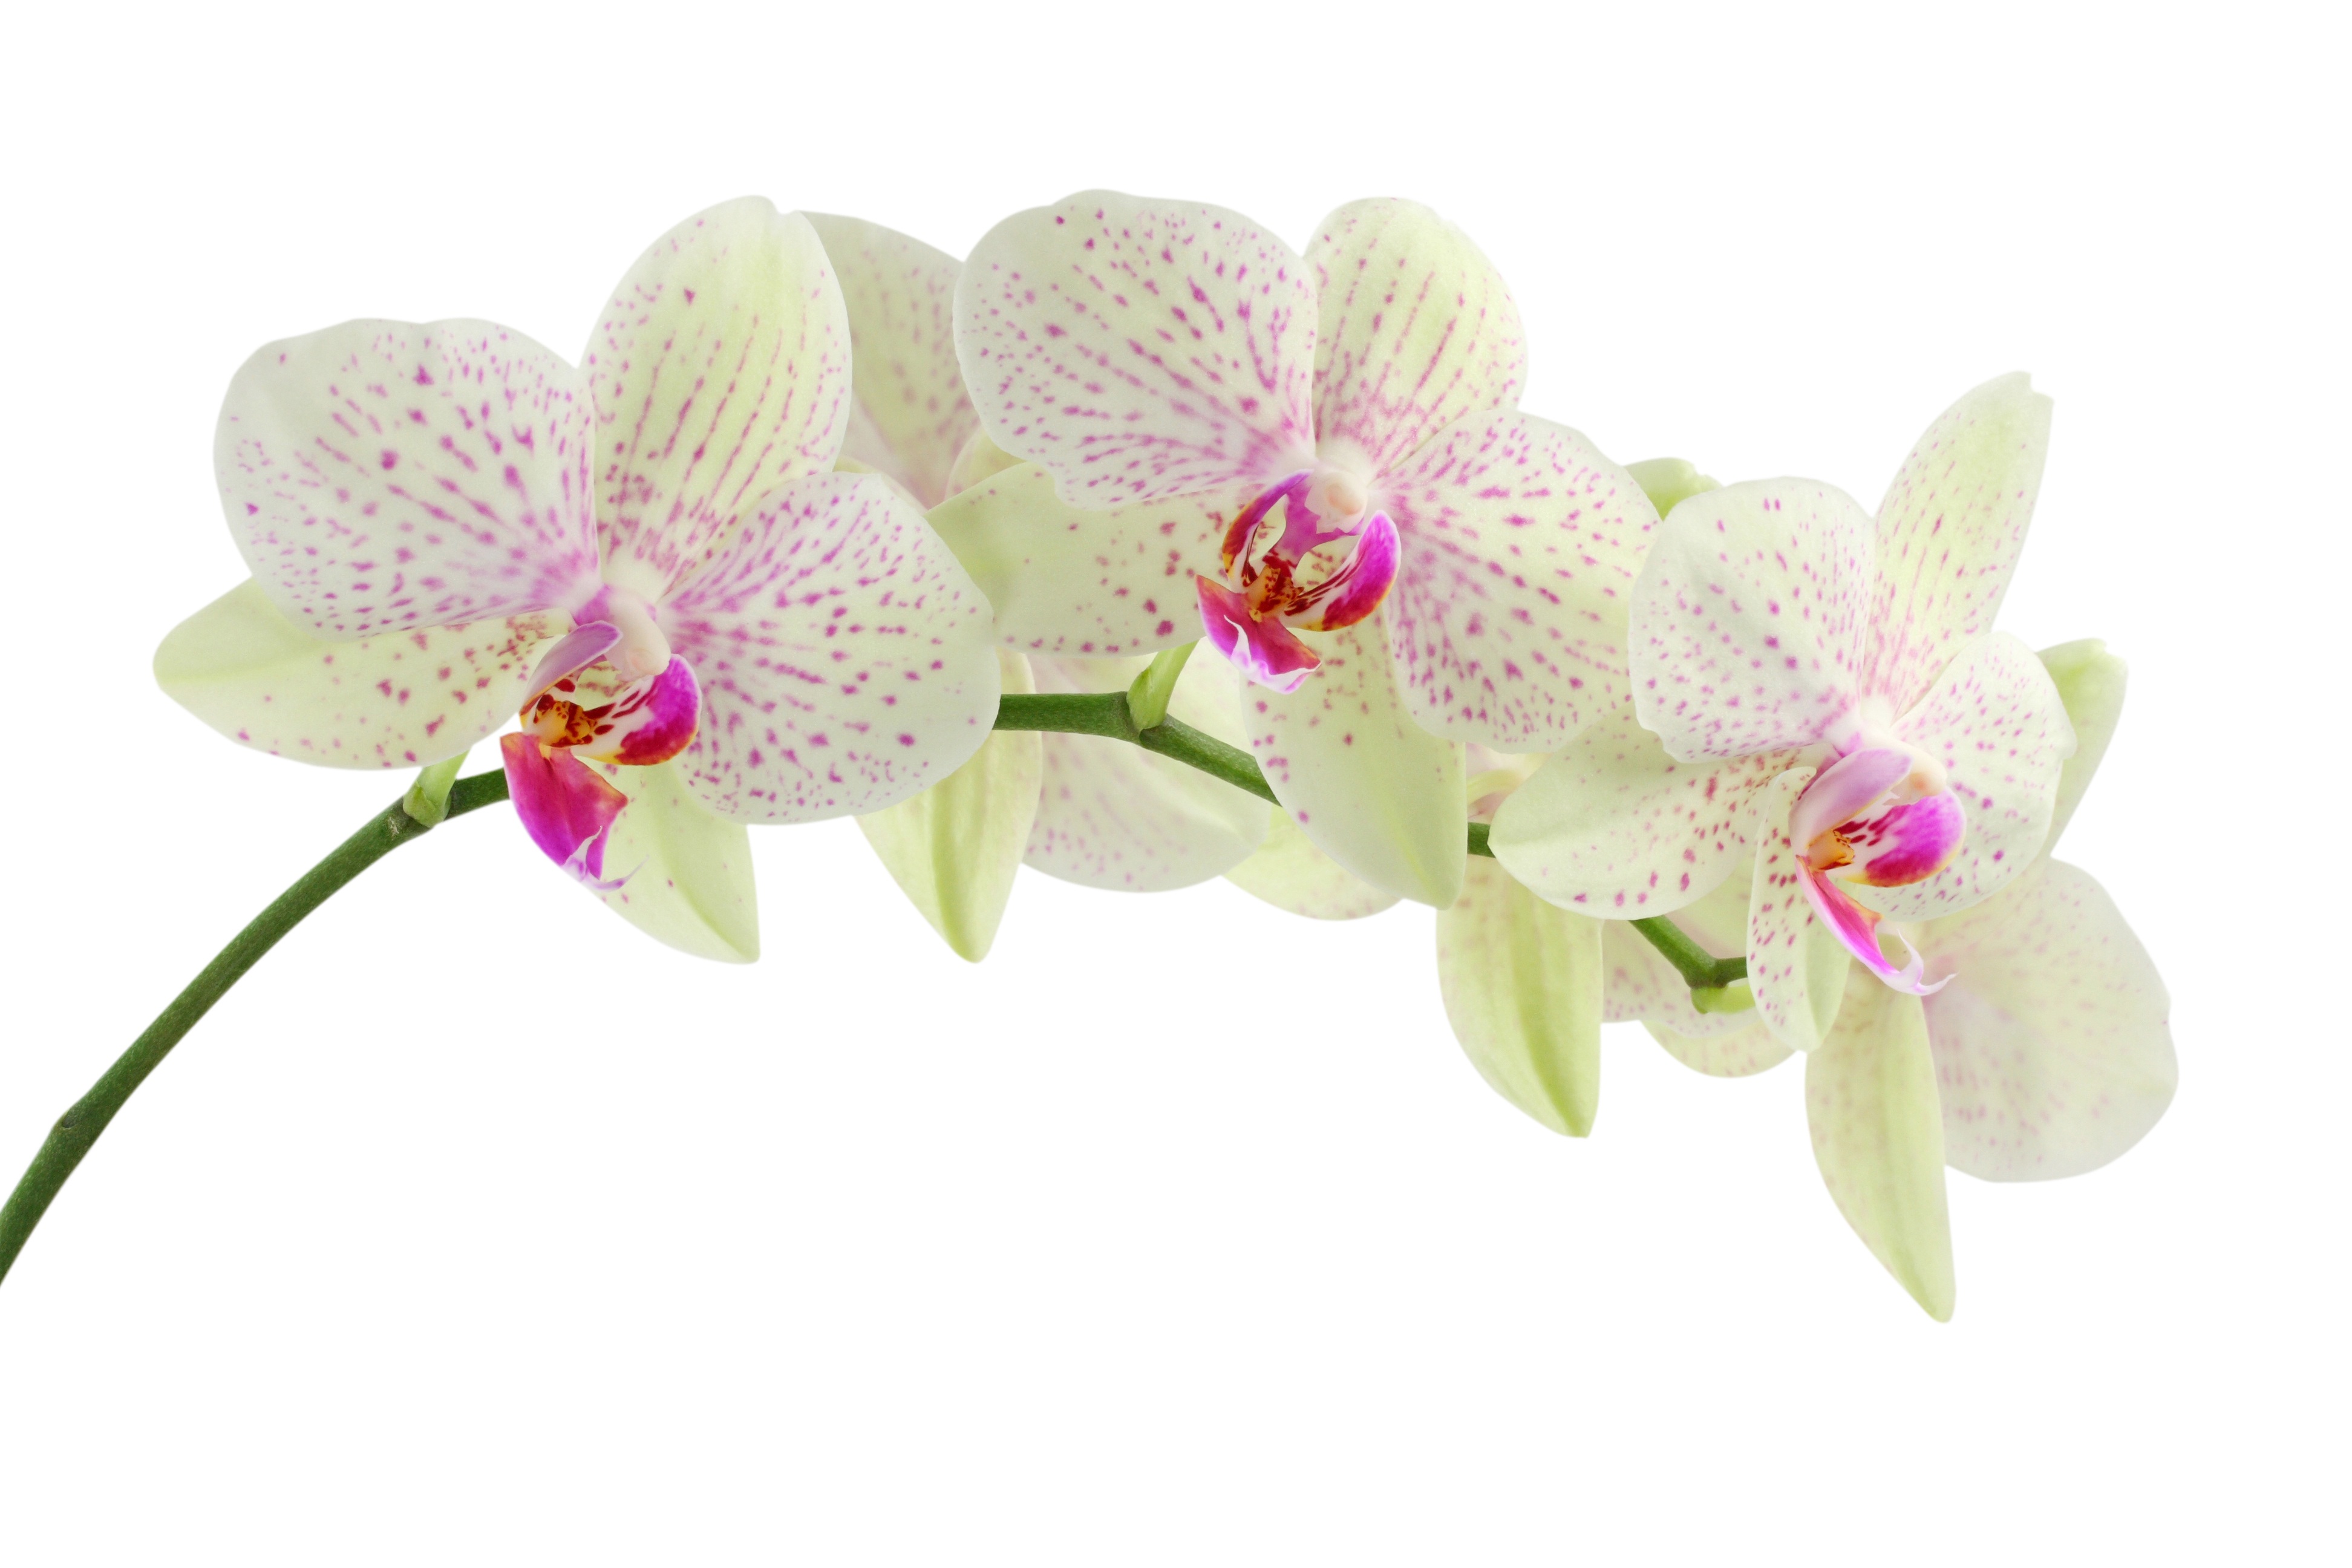
plant, white, flower, petal, pink, orchid, flowers, flowering plant, cattleya, land plant, moth orchid